Mechanical filter (respirator)

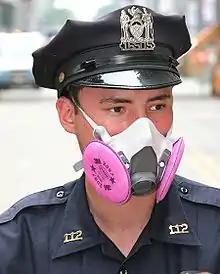
Filtering half mask, reusable elastomeric respirator with pink replaceable pancake filters and grey exhalation valve

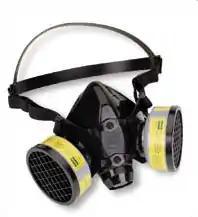
A half-face elastomeric air-purifying respirator. This kind of respirator is reusable, with the filters being replaced periodically.

Mechanical filters, a part of particulate respirators, are a class of filter for air-purifying respirators that mechanically stops particulates from reaching the wearer's nose and mouth. They come in multiple physical forms.